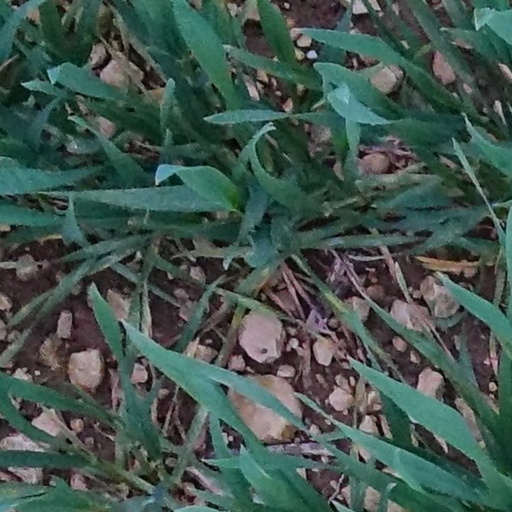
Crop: wheat